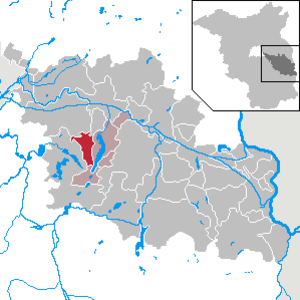
Reichenwalde est une commune d’Allemagne située dans l'arrondissement d'Oder-Spree, au Brandebourg.